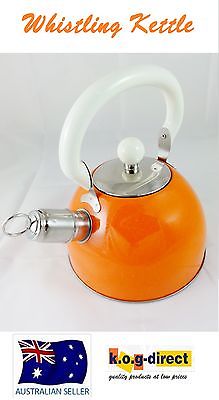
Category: kettle